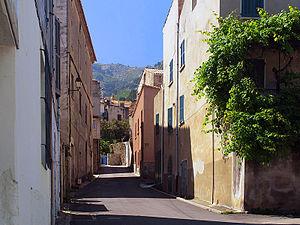
Calenzana - Ruelle
Calenzana est une commune française située dans la circonscription départementale de la Haute-Corse et le territoire de la collectivité de Corse. Elle appartient à l'ancienne piève d'Olmia, en Balagne.